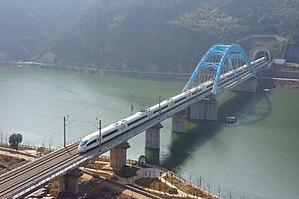
La LGV Jinhua - Wenzhou est une ligne à grande vitesse reliant les villes de Jinhua et de Wenzhou, dans la province du Zhejiang.